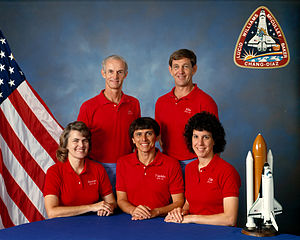
STS-34
STS-34 var Atlantis femte rumfærge-mission.